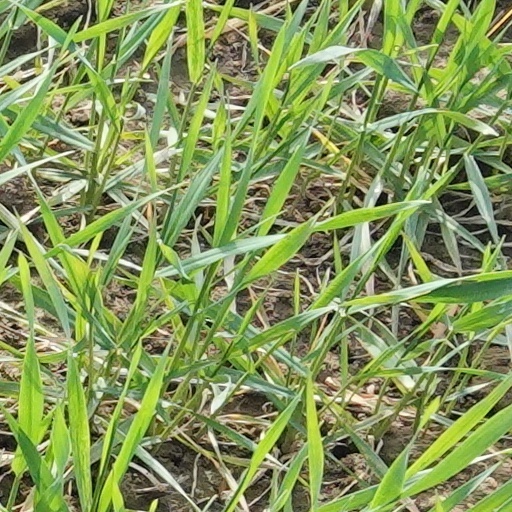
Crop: wheat